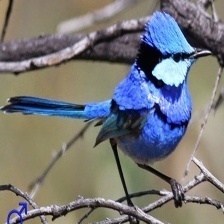
Species: SPLENDID WREN
Scientific name: MALURUS SPLENDENS